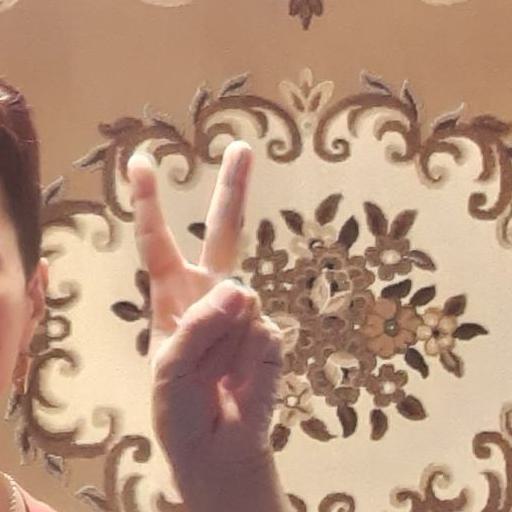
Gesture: peace